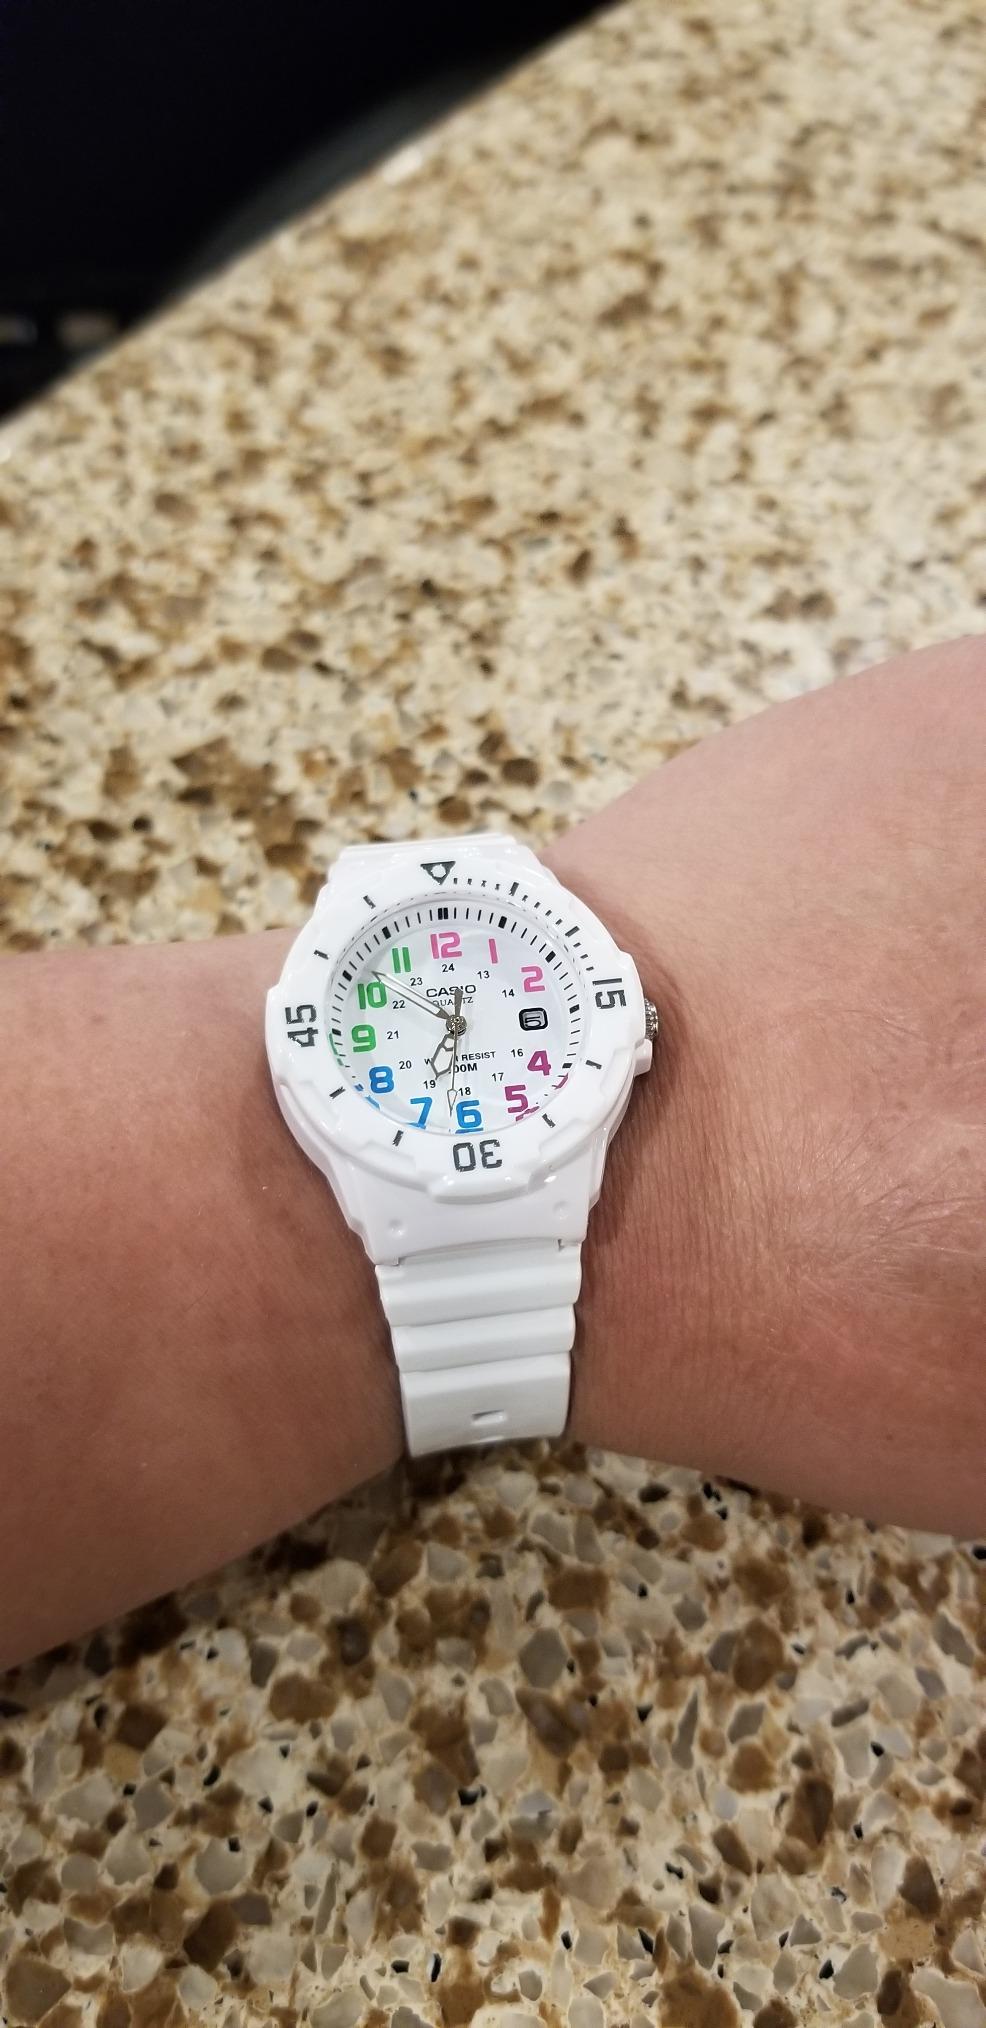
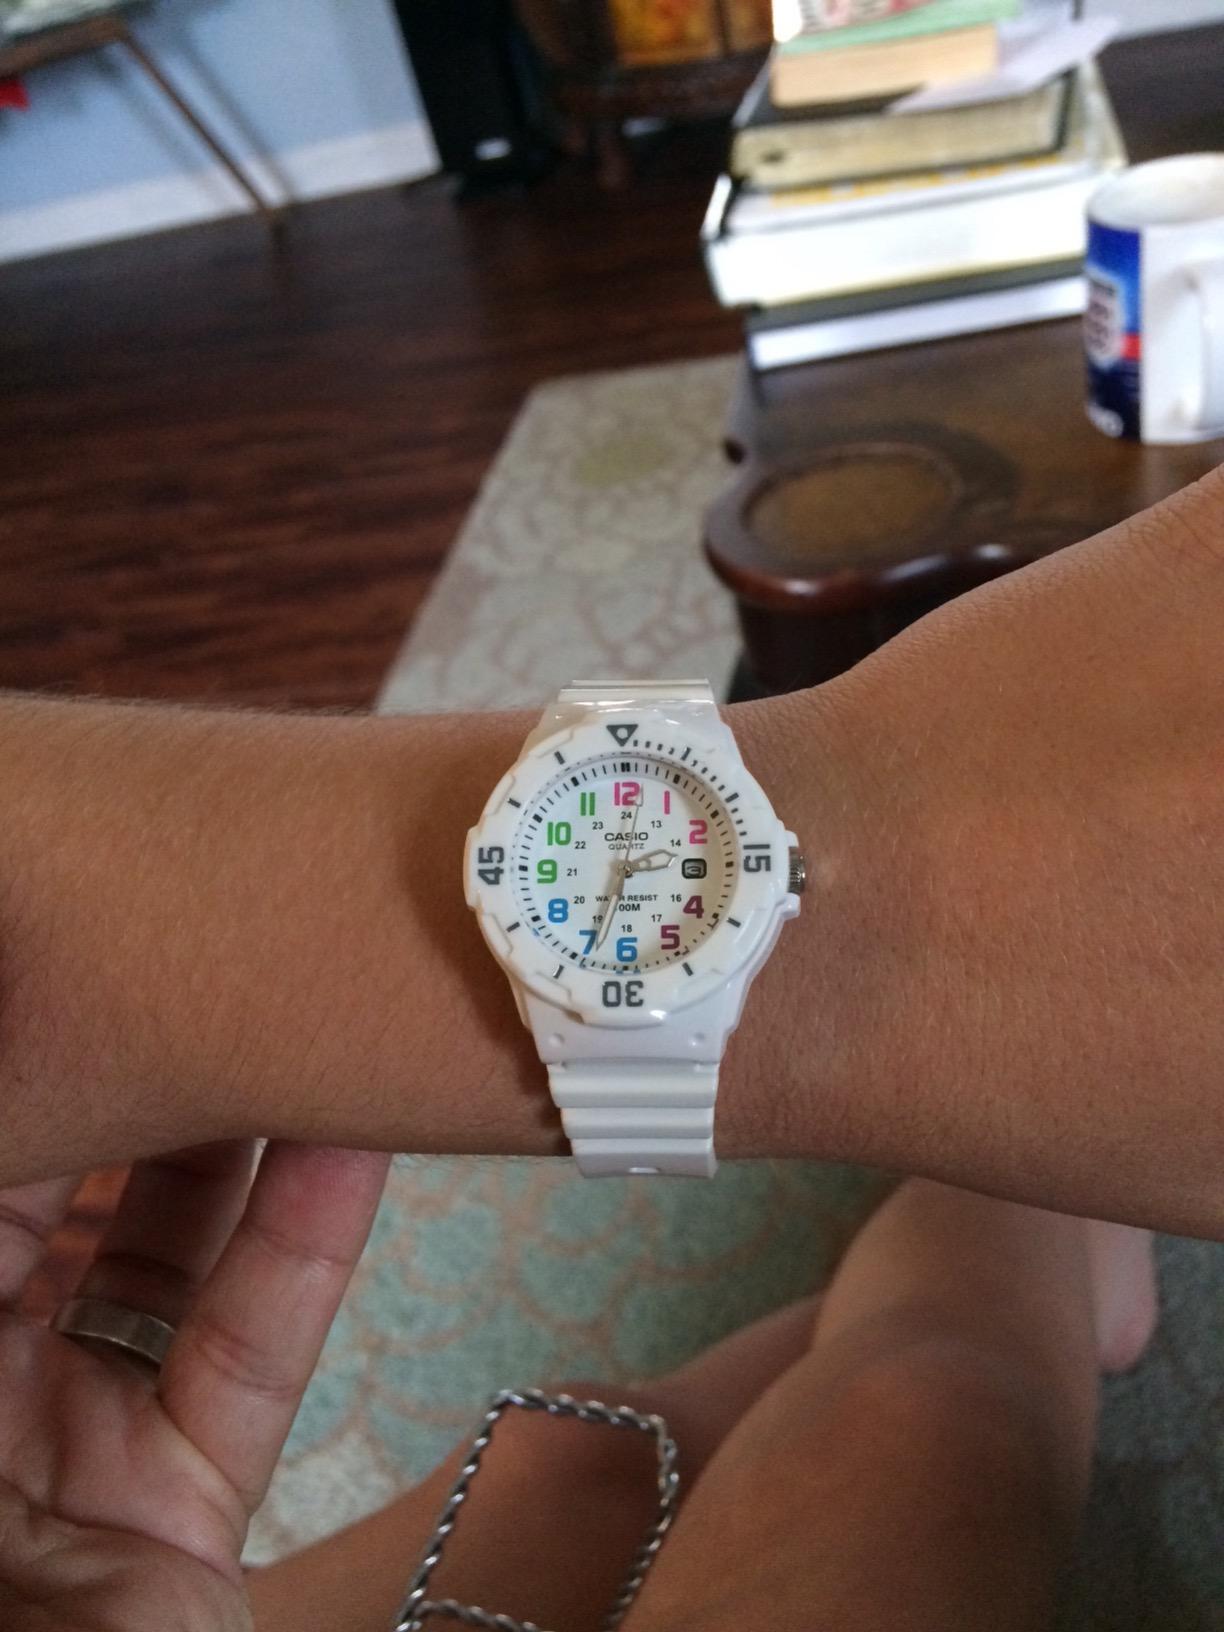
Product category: accessories_watch
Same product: yes